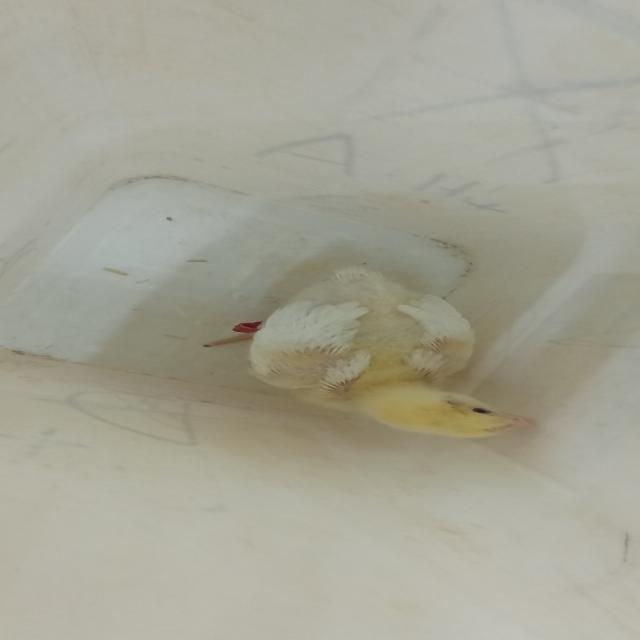
Weight: 403 g